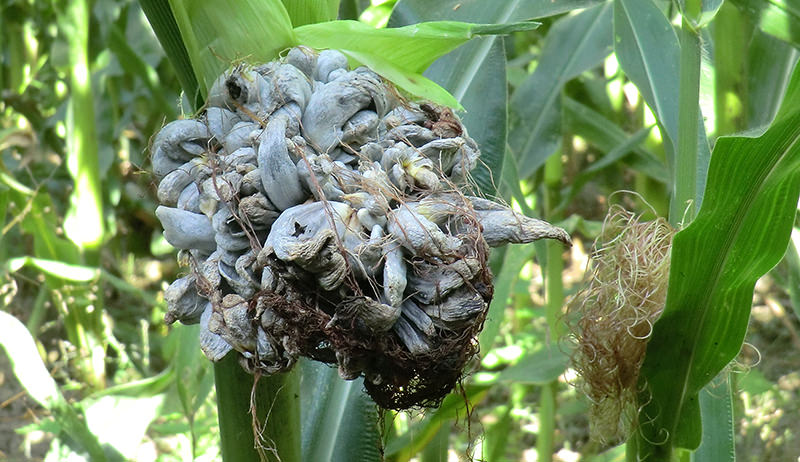
Plant: Corn
Disease: corn smut